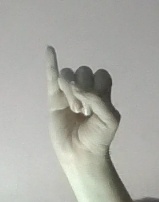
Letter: meem